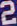
Number: 2